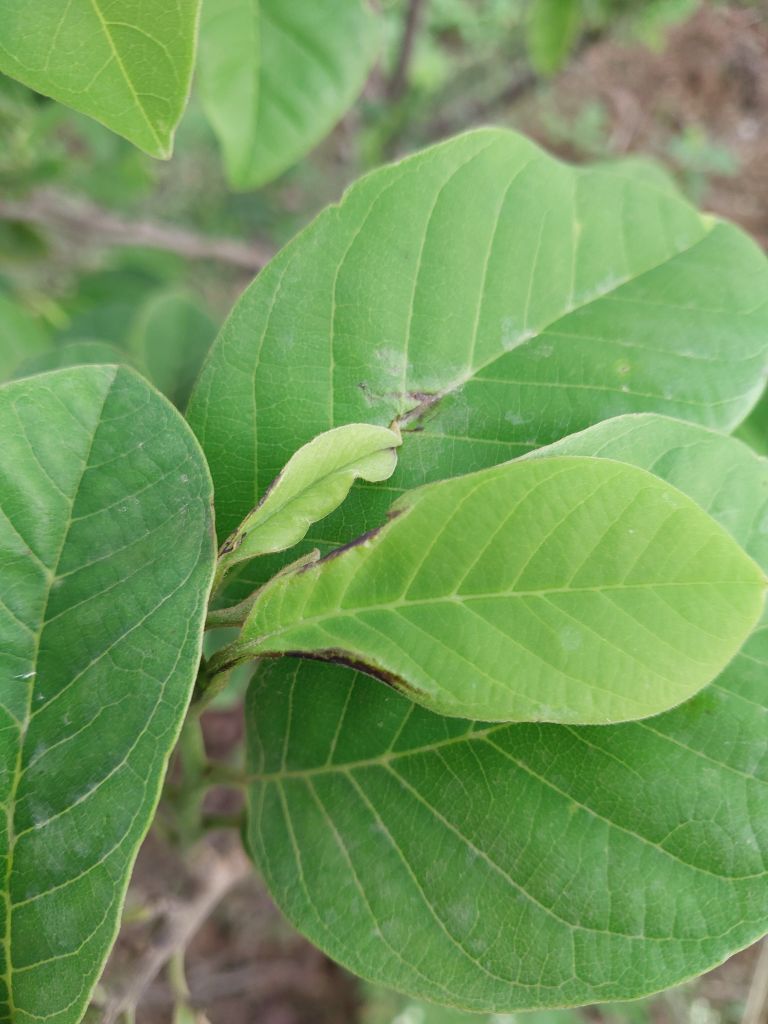
Disease label: Leaf spot on Leaves